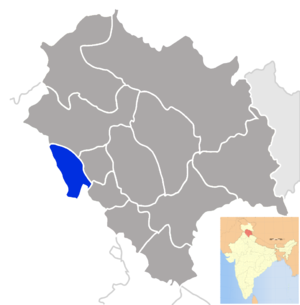
Le District d'Una est un district de l'État de l'Himachal Pradesh en Inde. Situé à l’est de la région, il partage sa frontière avec l’État du Pendjab ainsi que le district de Kangra, le district de Hamirpur, et le district de Bilaspur. Il est reconnu pour être une centre de transit pour les voyageurs en route vers l'Himalaya dans lequel il est situé. Le District d'Una est composé de cinq tehsils, ou subdivisions administratives qui désignent plusieurs villages ou villes.